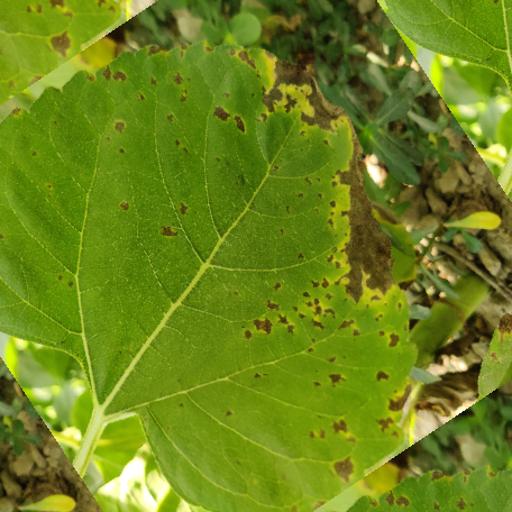
Label: Leaf_scars